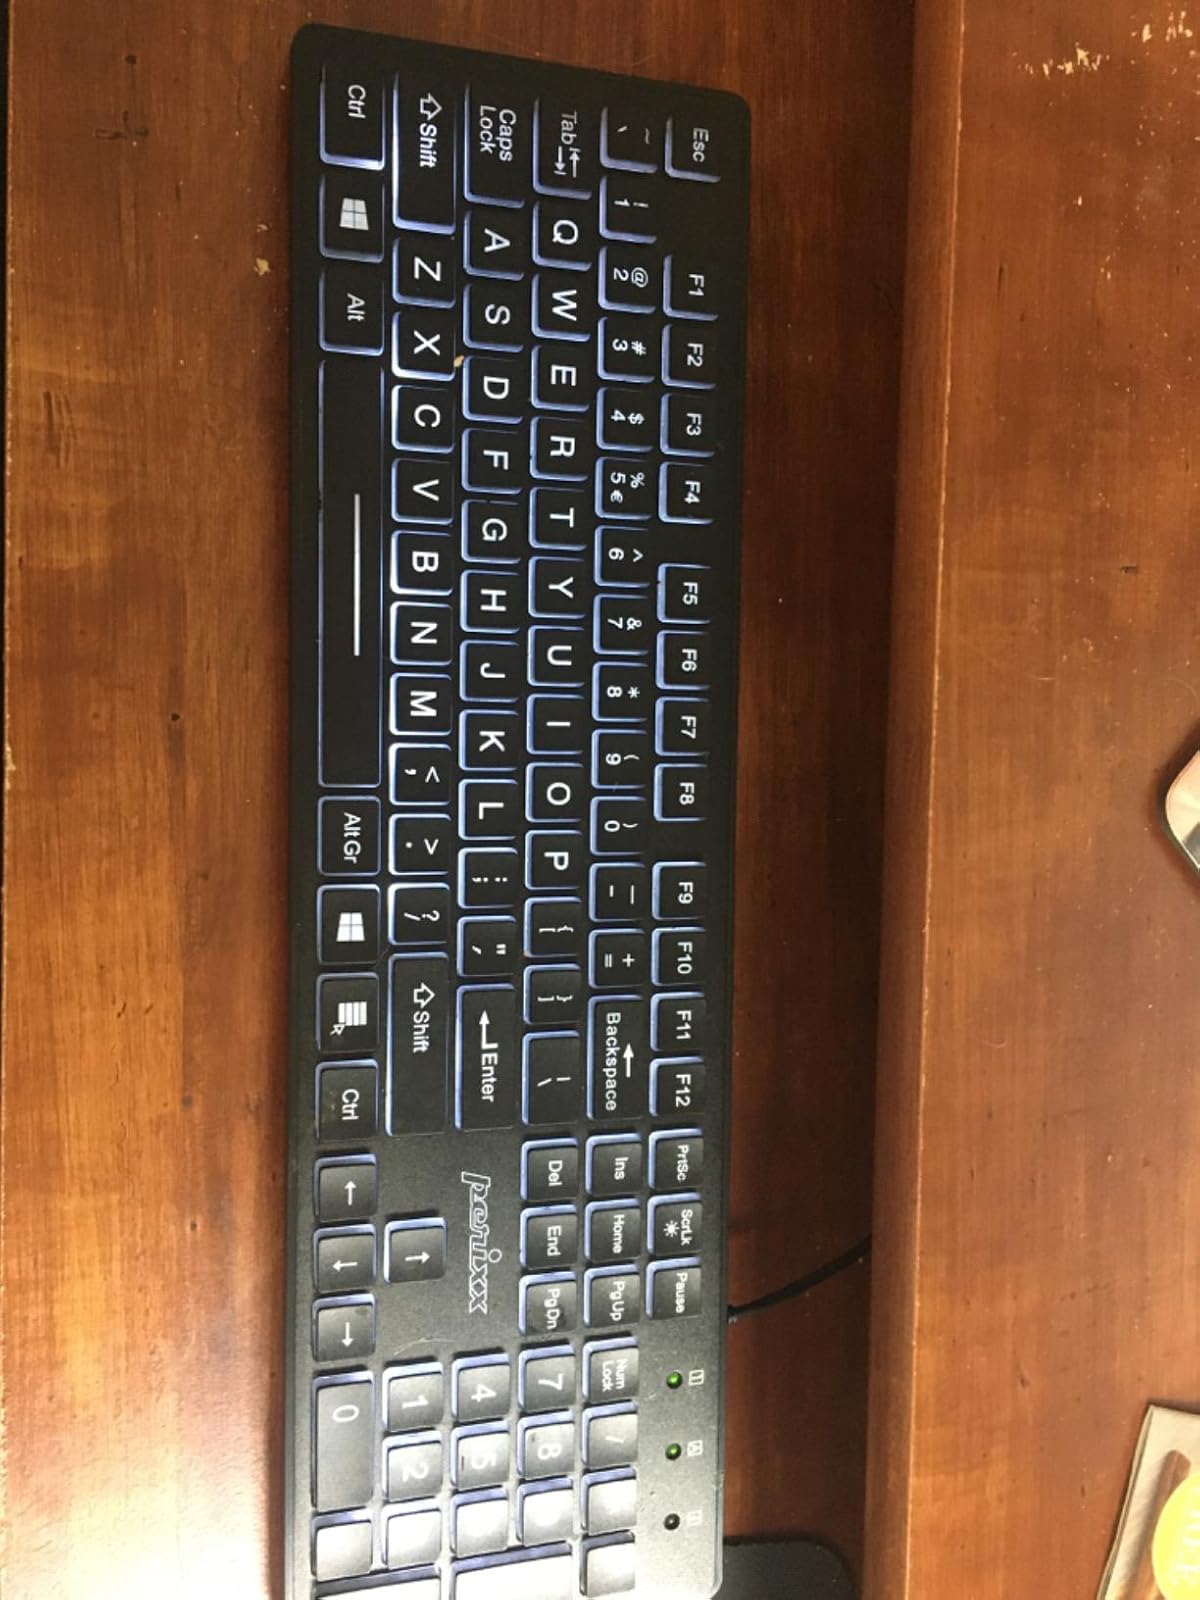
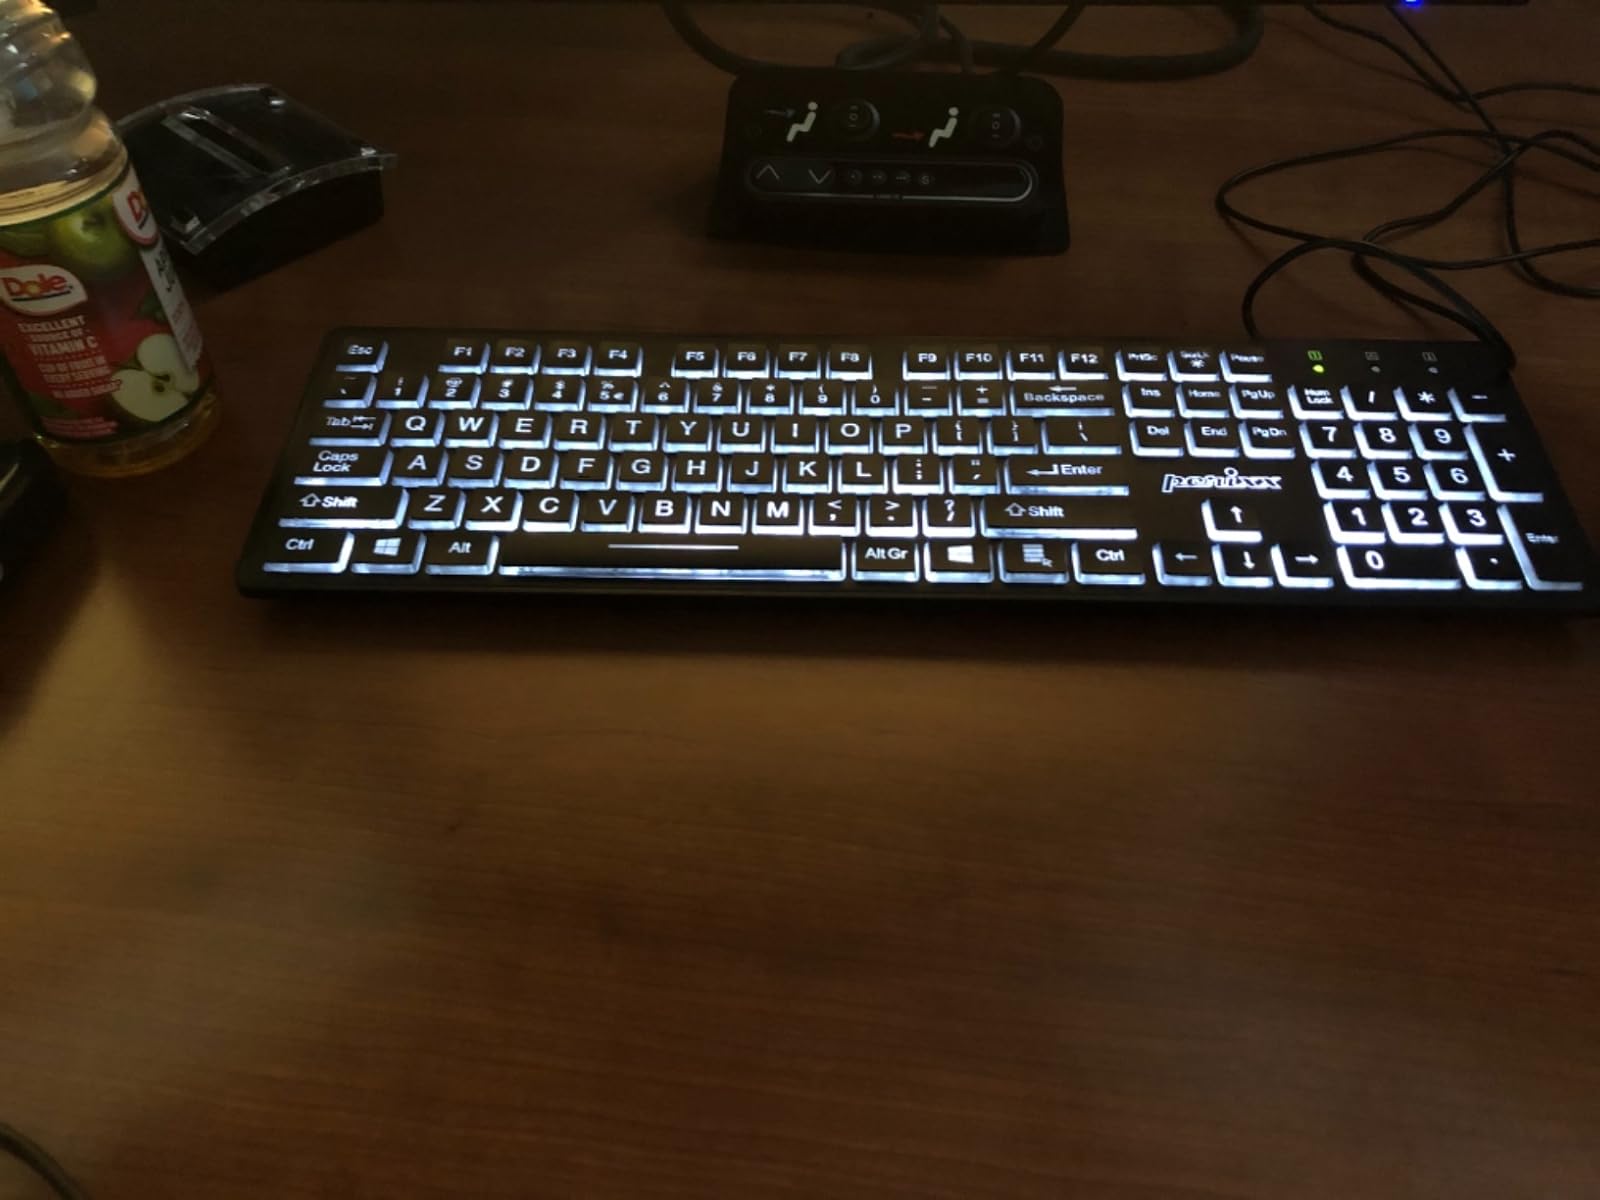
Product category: keyboard
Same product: yes